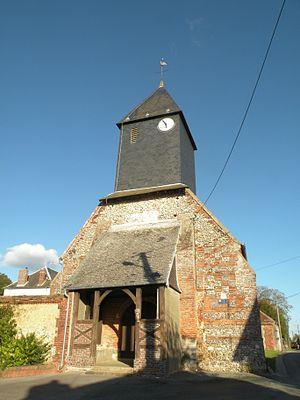
église Notre-Dame Beaumont-les-Nonains
Beaumont-les-Nonains est une ancienne commune française située dans le département de l'Oise en région Hauts-de-France.